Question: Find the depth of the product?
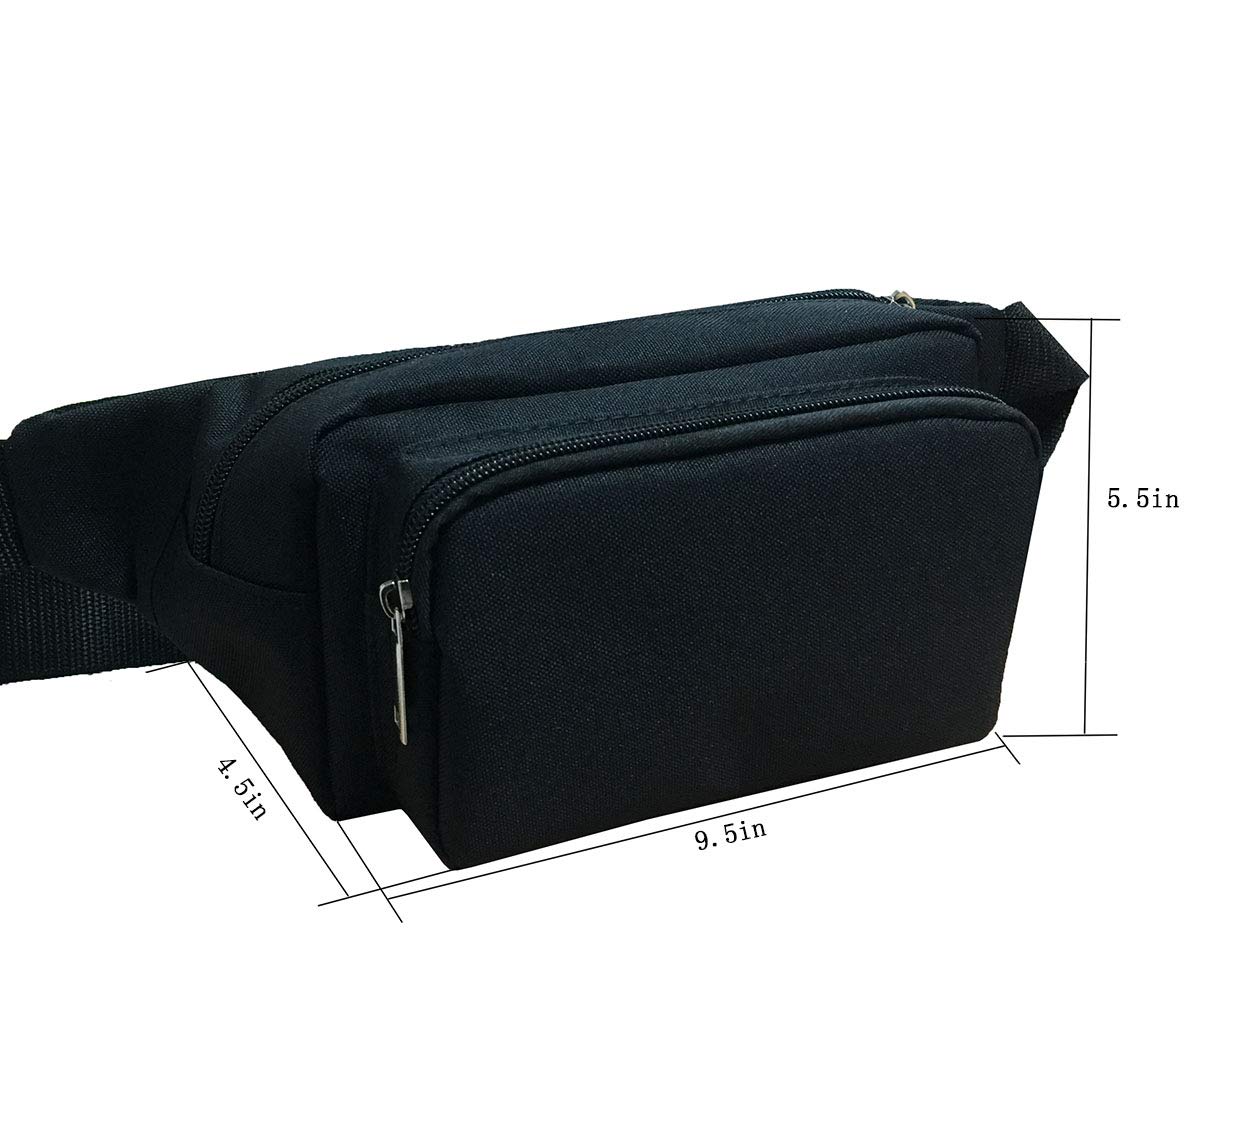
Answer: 9.5 inch